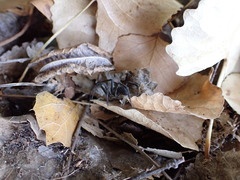
Species: Lactrodectus_hesperus